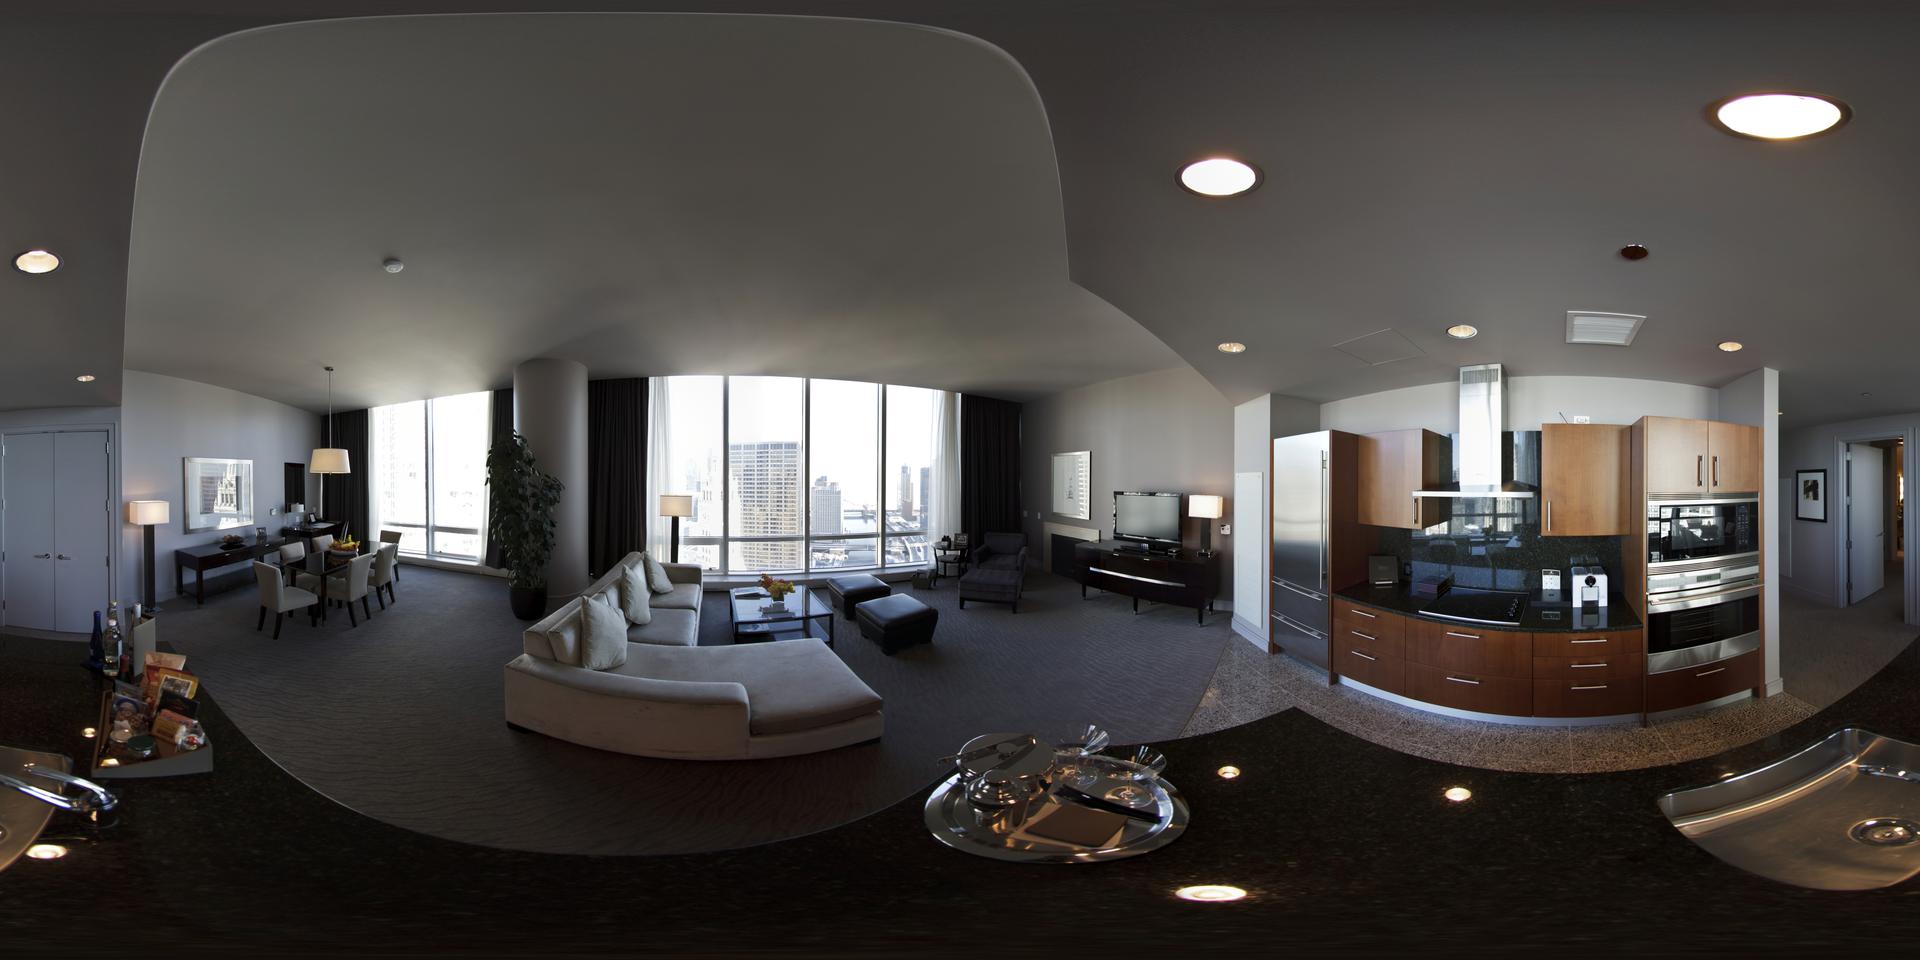
Referred object: TV opposite the sofa

Referred object: the light gray sectional sofa

Referred object: turn right, the TV on the cabinet next to the lamp